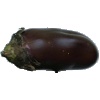
Label: eggplant